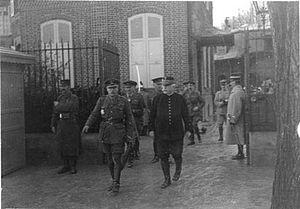
Chantilly est une commune française située dans le département de l'Oise, en région Hauts-de-France. Située au cœur de la forêt de Chantilly, dans la vallée de la Nonette, elle se trouve au centre d'une agglomération d'environ 37 000 habitants. Au dernier recensement de 2017, la commune comptait 10 863 habitants appelés les Cantiliens.
La conférence de Chantilly est une rencontre officielle entre représentants des Alliés destinée à amorcer la mise en œuvre d'une nouvelle conduite du premier conflit mondial. Les militaires qui y assistent au nom de leurs gouvernements respectifs tentent lors de cette réunion stratégique de planifier des opérations militaires coordonnées sur l'ensemble des fronts, dans le cadre d'une guerre de coalition menée contre les puissances centrales organisées autour de lignes intérieures au centre du continent européen. Première grande conférence interalliée, elle se tient au siège du Grand Quartier général à Chantilly dans l'Oise, les 6, 7 et 8 décembre 1915, en présence de représentants de l'ensemble des belligérants alliés engagés dans le conflit.